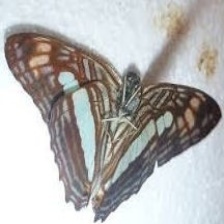
Species: Iphiclus sister